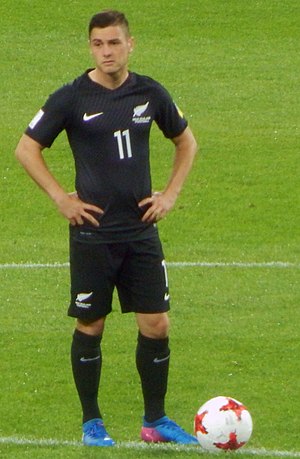
Marco Rojas
Rojas under en kamp for New Zealand under FIFA Confederations Cup 2017
Marco Rodrigo Rojas er en professionel fodboldspiller i New Zealand, der spiller som en ving eller offensiv midtbanespiller for Superligaklubben SønderjyskE og New Zealand landsholdet.